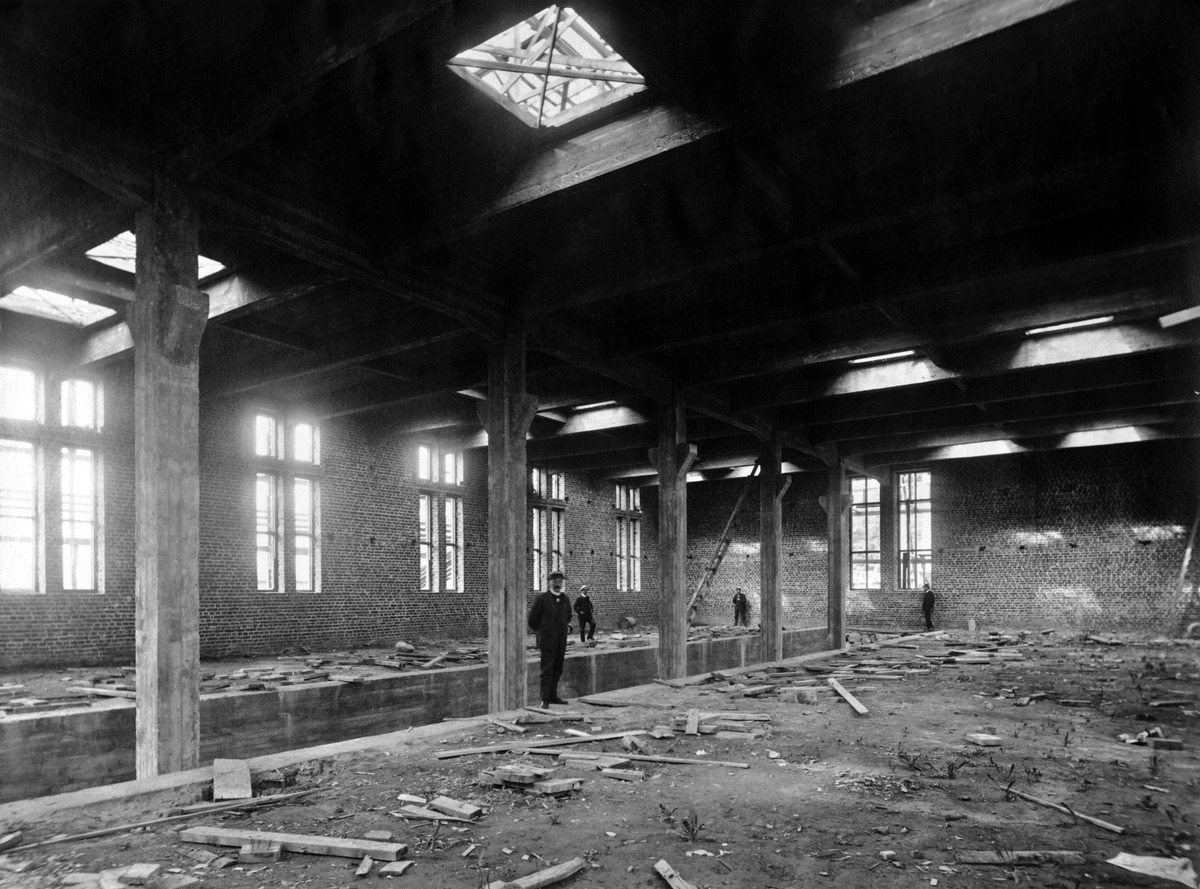
Helsingin kaupungin kaasulaitoksen rakennustyömaa Suvilahdessa, Sörnäisten rantatie 20
sisällön kuvaus: Helsingin kaupungin kaasulaitoksen rakennustyömaa Suvilahdessa, Sörnäisten rantatie 20. mustavalkoinen
Ajankohta: kuvausaika 1909
Paikka: Suomi, Uusimaa, Helsinki, Sörnäinen Helsinki, Sörnäisten rantatie 20
Aiheet: Helsingin kaupunki, rakentaminen, rakennustyömaat, rakennustekniikka, kaasulaitokset, energia, kunnallistekniikka